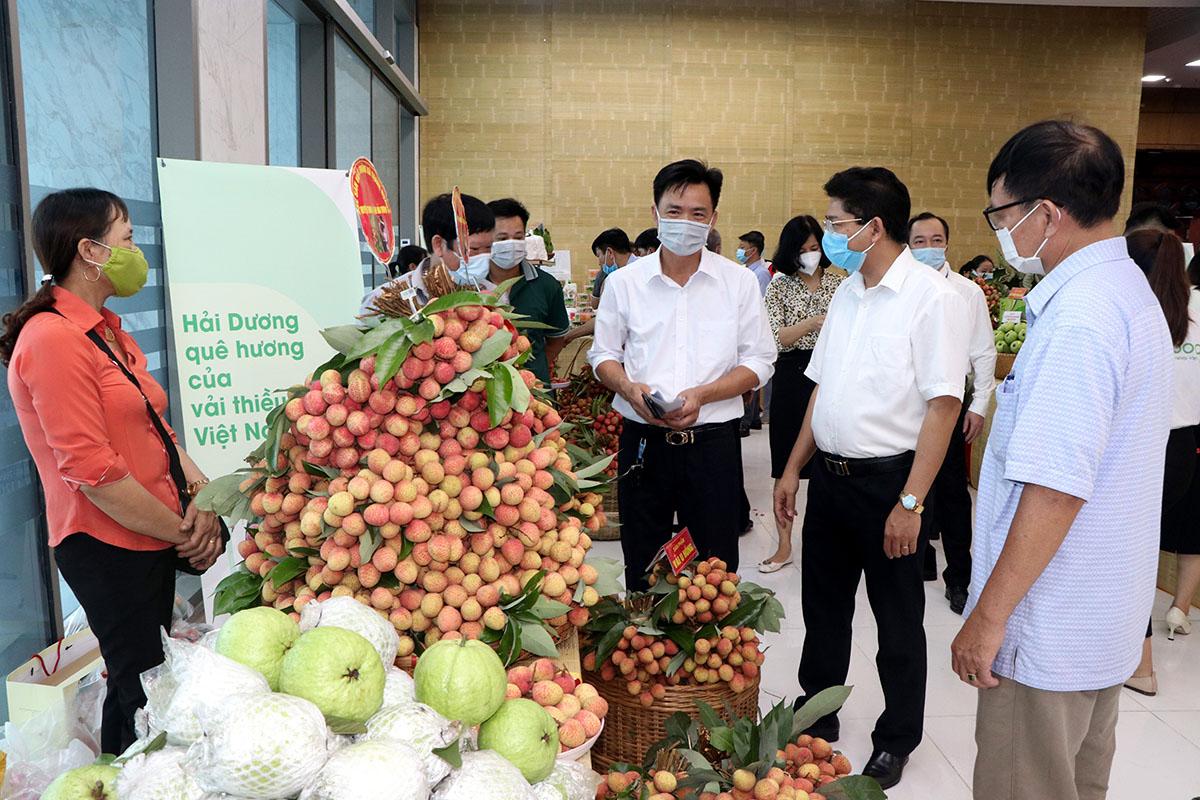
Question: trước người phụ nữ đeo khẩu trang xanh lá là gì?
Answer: trước người phụ nữ đeo khẩu trang xanh lá là rất nhiều quả vải thiều